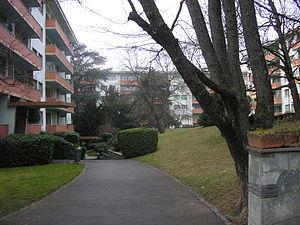
Vue générale du parc «
Chêne-Bourg est une commune suisse du canton de Genève.